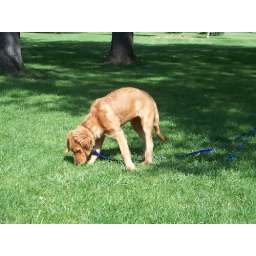
hard to get a pic. of her cause her nose is always in the ground eating grass or sticks! :-)